Wood flooring

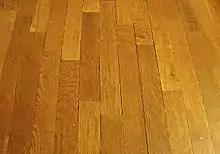
Wood flooring is a popular feature in many houses.

This process involves treating the wood by boiling the log in water. After preparation, the wood is peeled by a blade starting from the outside of the log and working toward the center, thus creating a wood veneer. The veneer is then pressed flat with high pressure. This style of manufacturing tends to have problems with the wood cupping or curling back to its original shape. Rotary-peeled engineered hardwoods tend to have a plywood appearance in the grain.